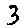
Label: 3